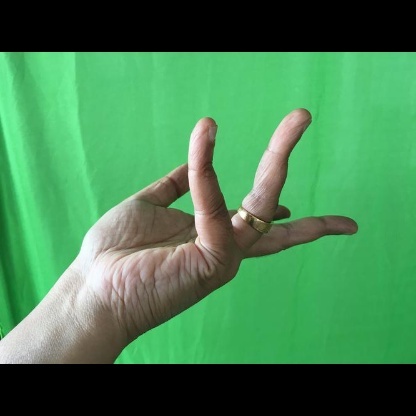
Mudra: Alapadmam